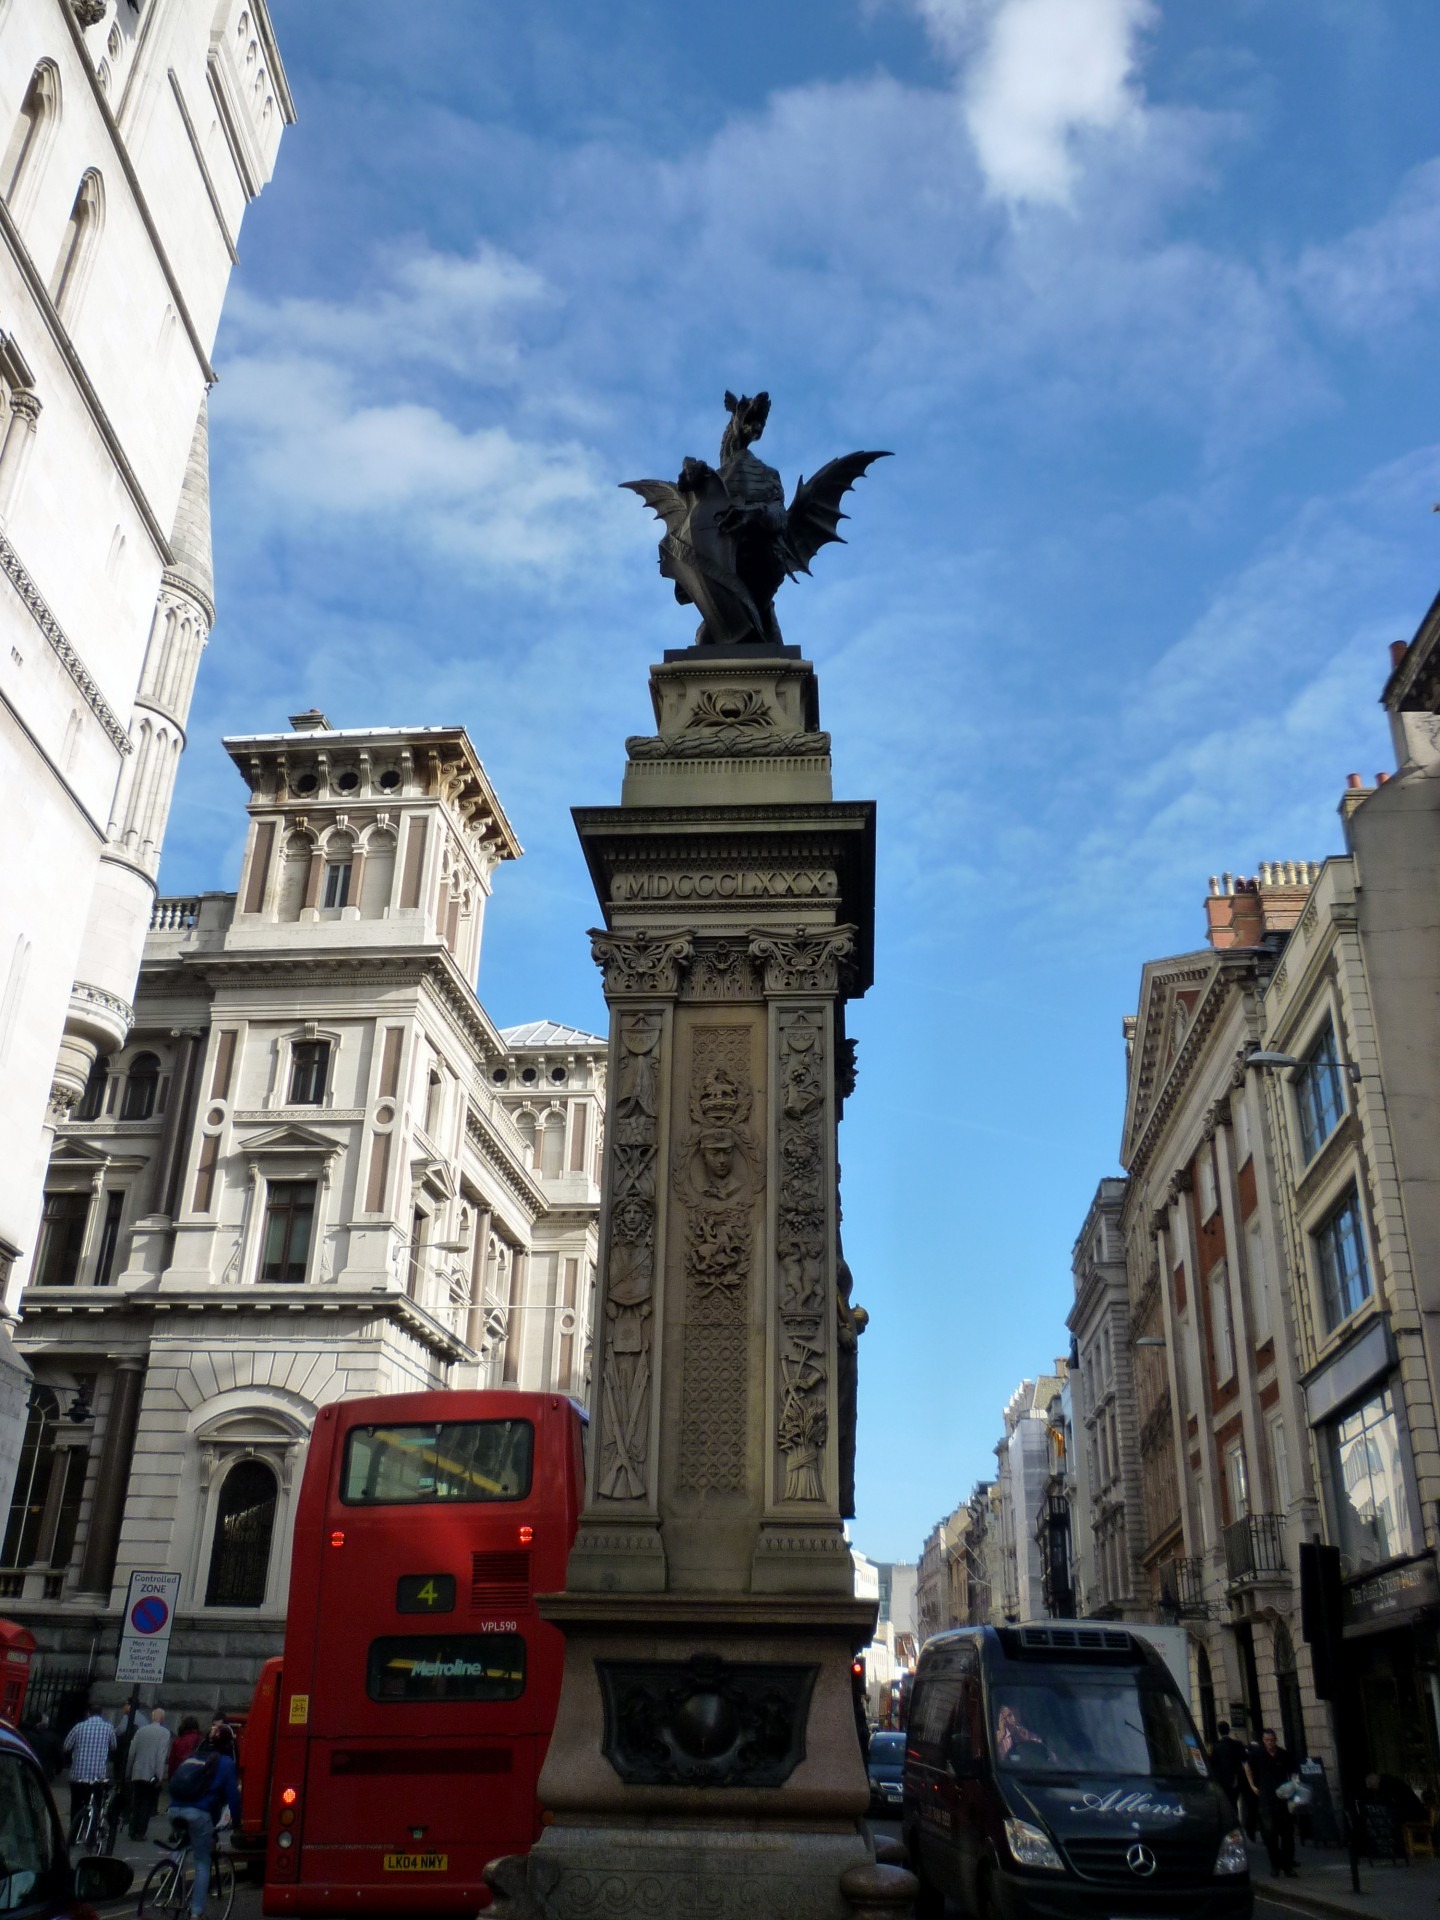
architecture, traffic, car, town, city, monument, cityscape, downtown, statue, arch, column, tower, landmark, facade, tourism, bus, clouds, buildings, public, dragon, metropolis, sunny day, tours, urban area, london street, human settlement, fleet street